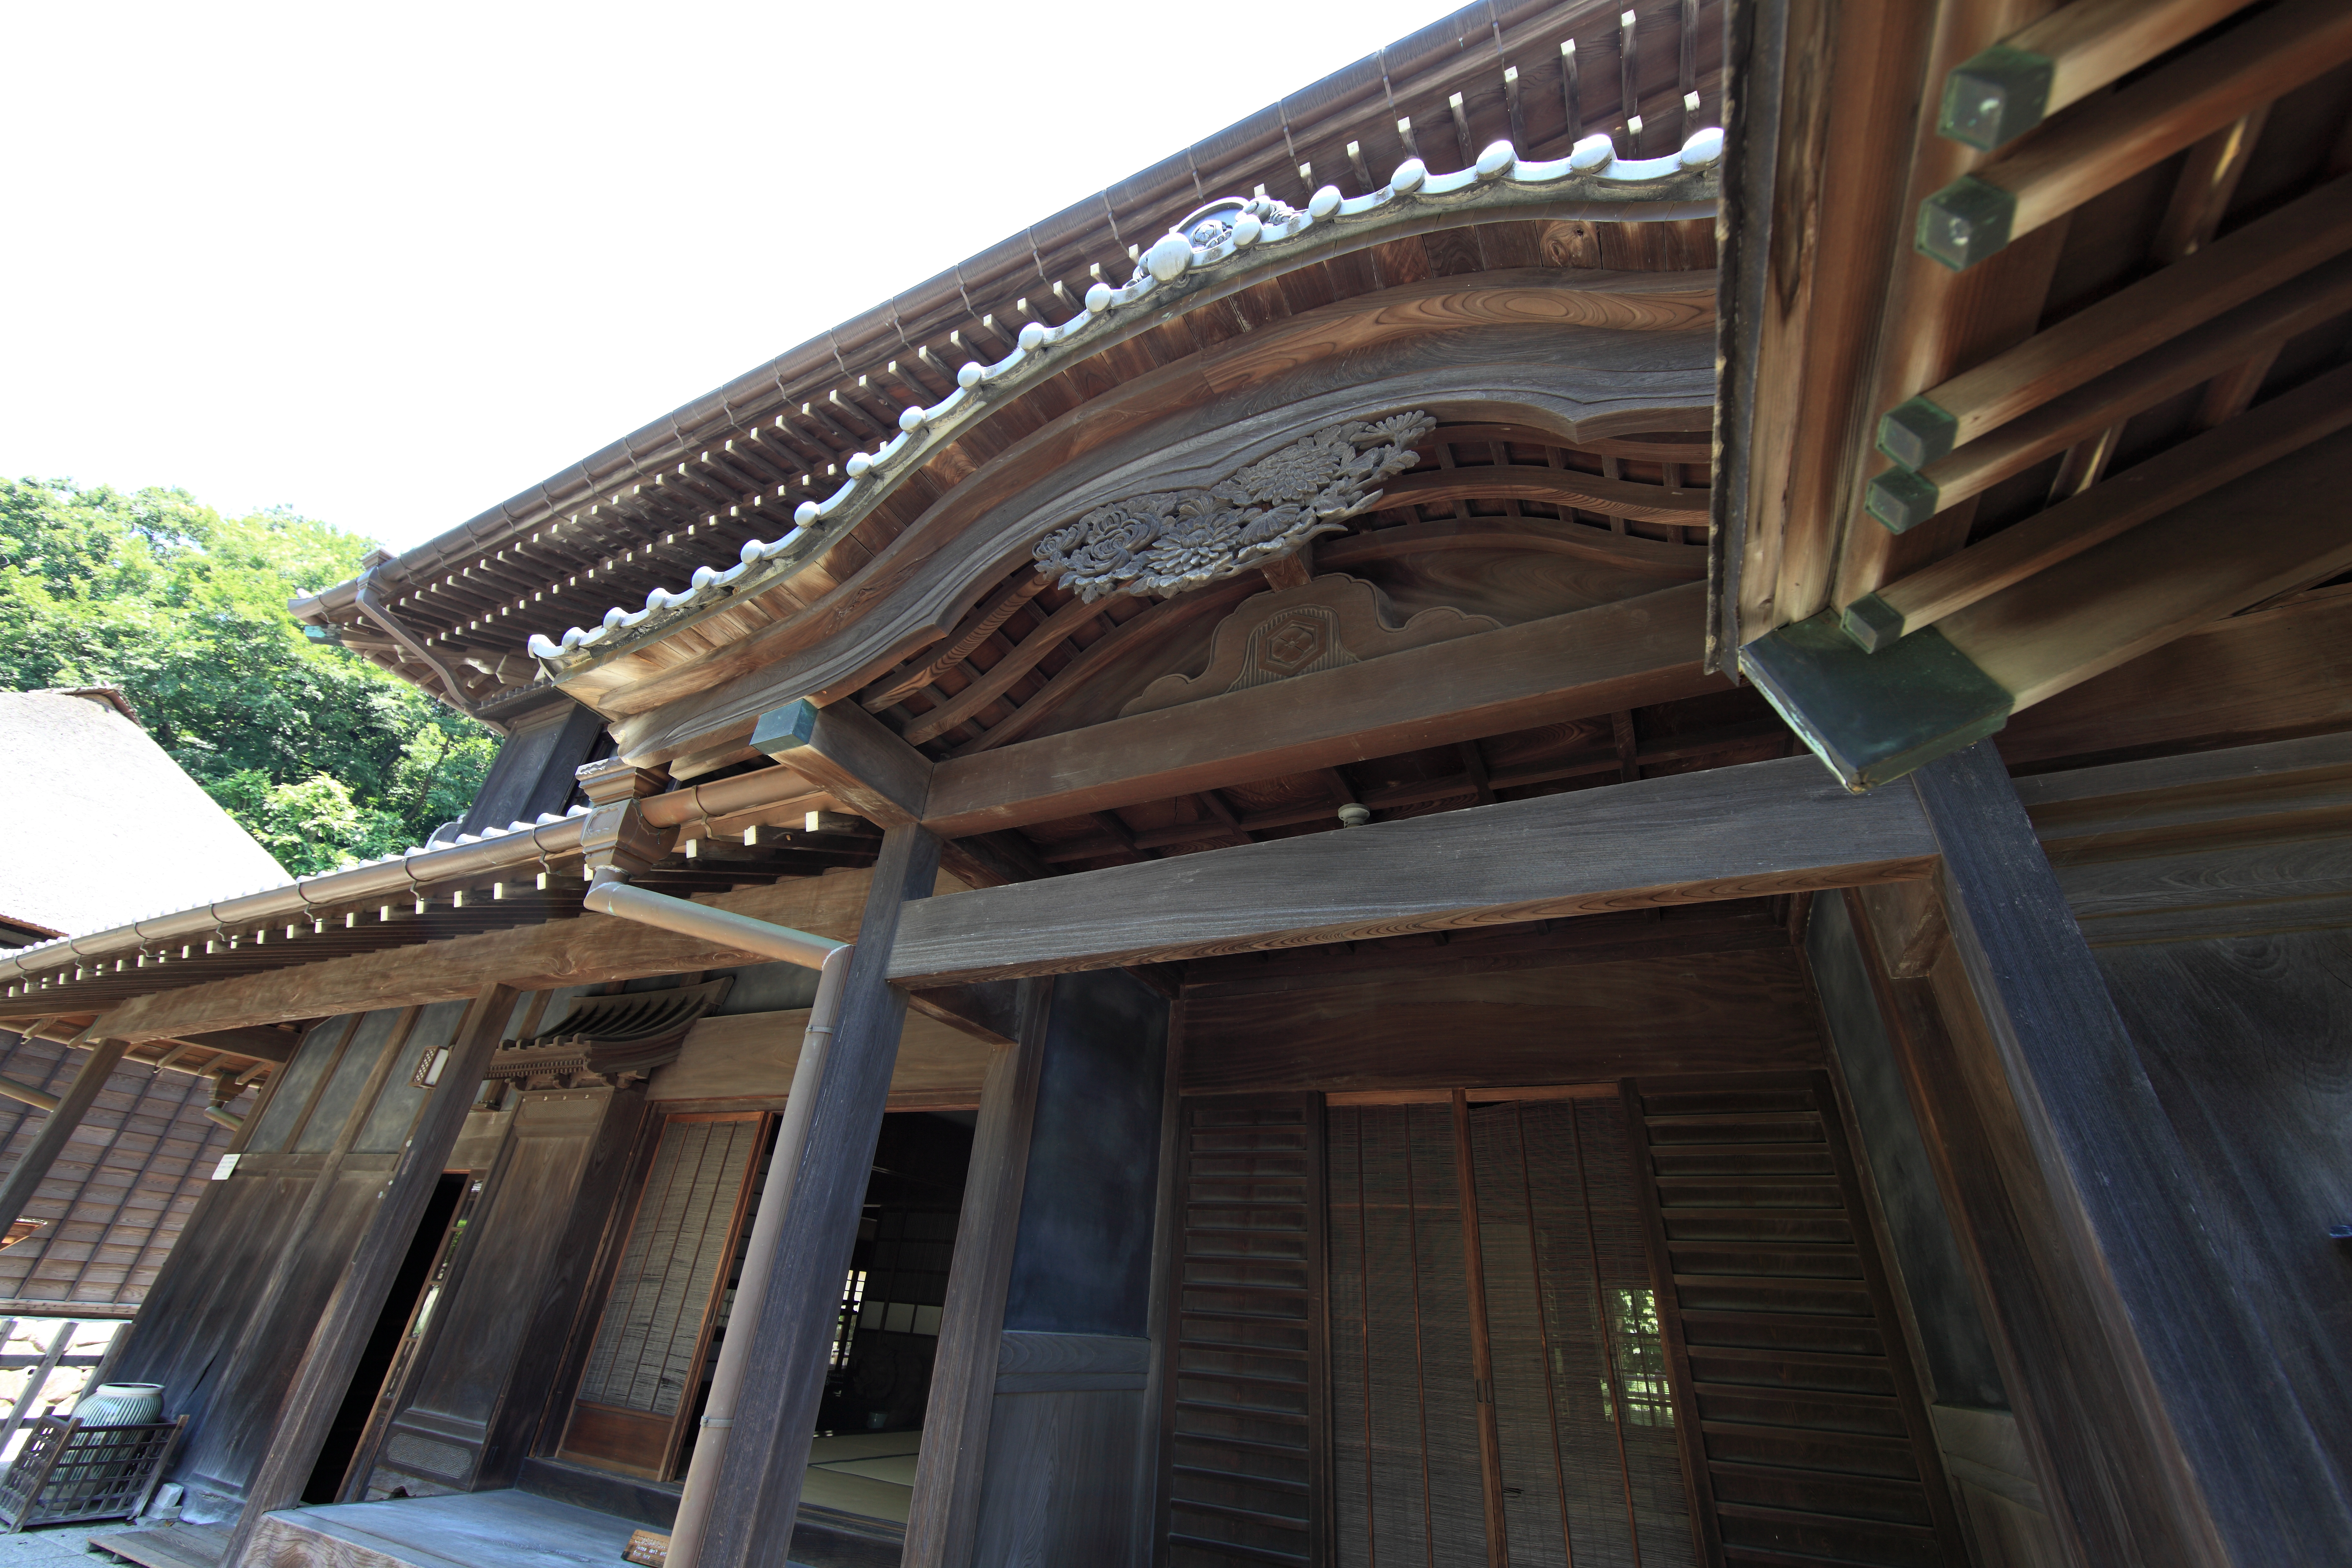
architecture, structure, wood, house, roof, home, high, ancient, facade, residence, property, exterior, design, japanese, 5d, style, hires, estate, markii, traditional, hi, res, resolution, canonef14mmf28liiusm, outdoor structure